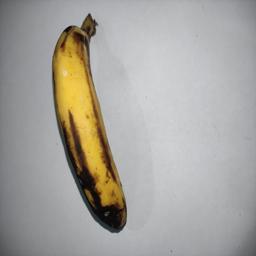
Banana variety: Sagor Kola